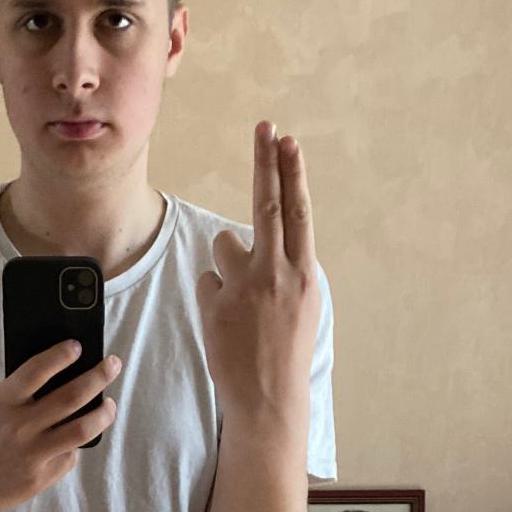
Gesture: two_up_inverted